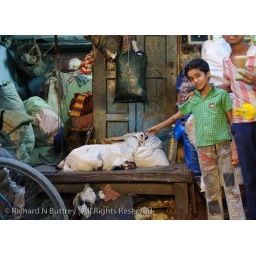
Helpful pointers on composition from a boy on the street in Old Delhi